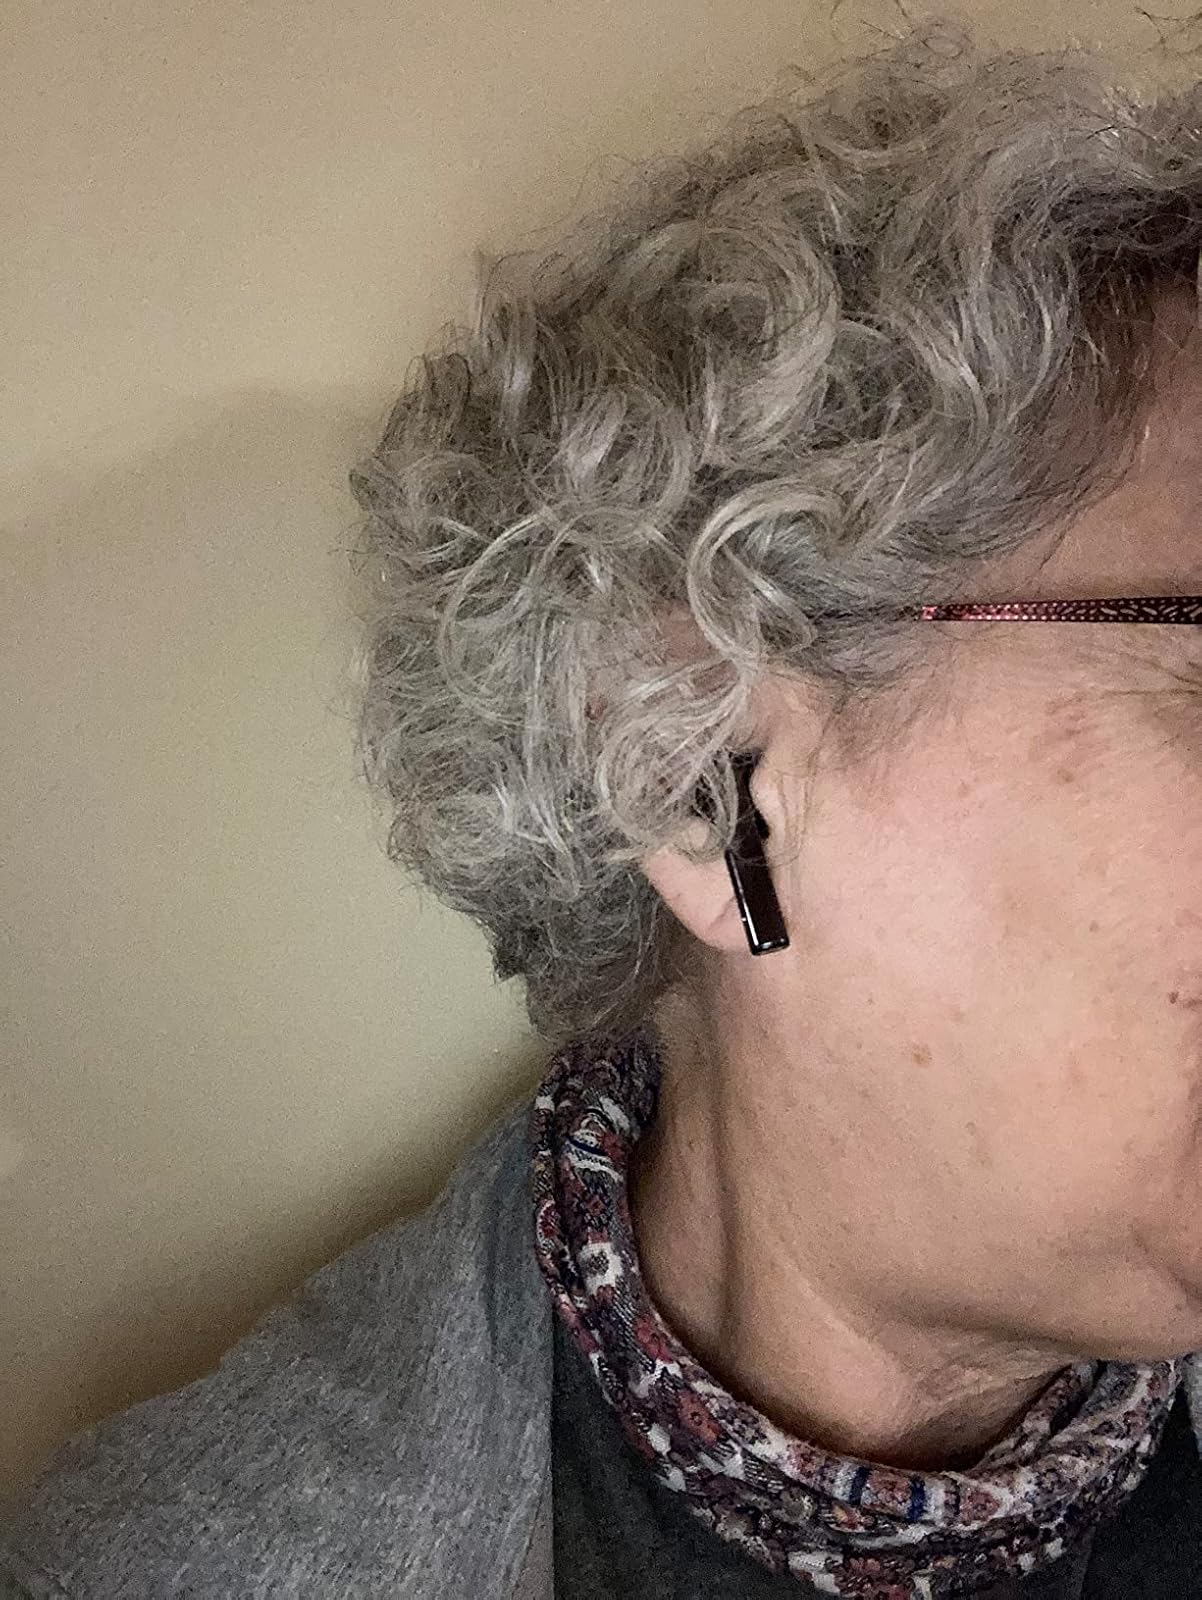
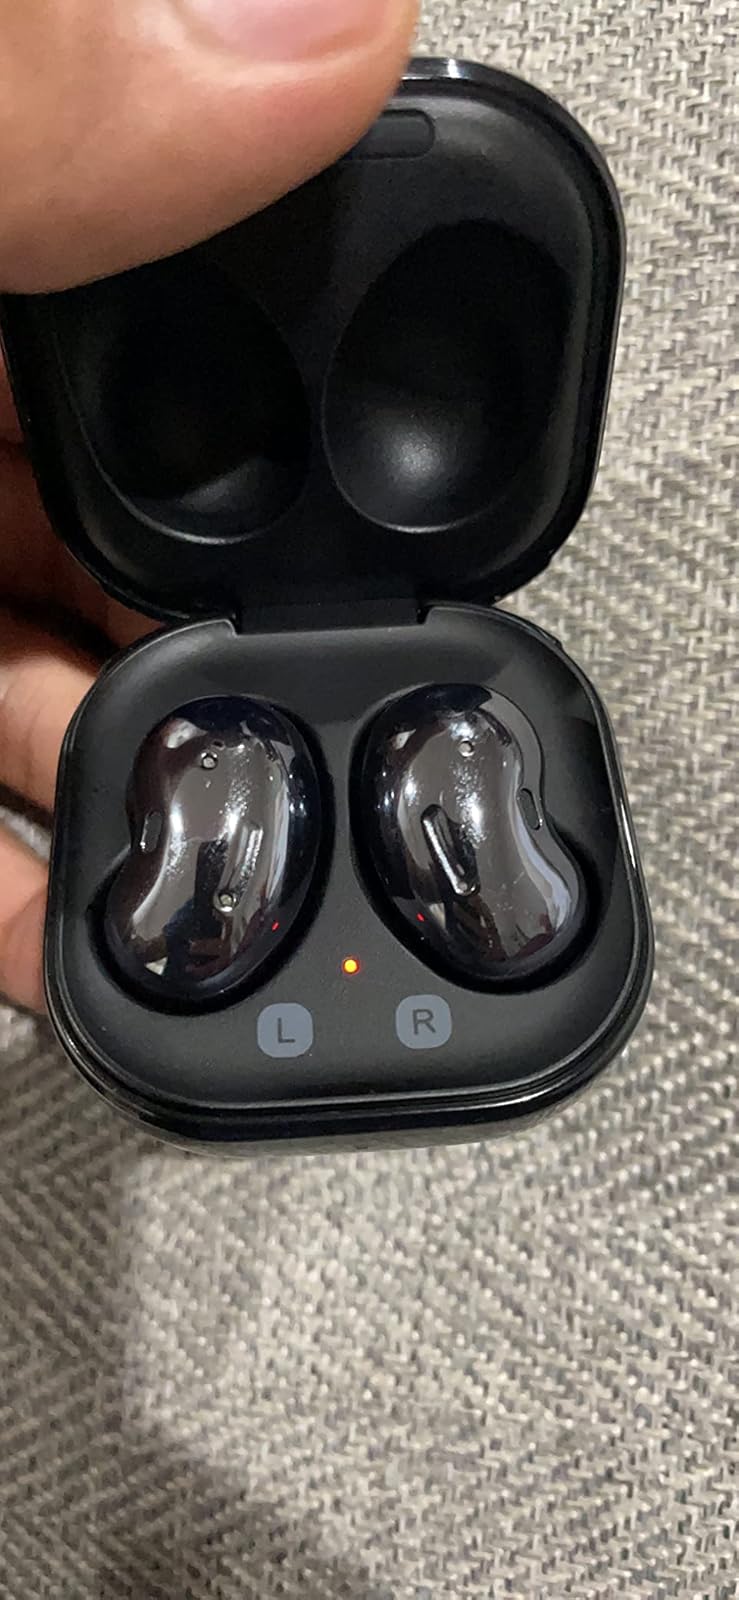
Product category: earbuds
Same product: no